Muhammad Ali Jinnah

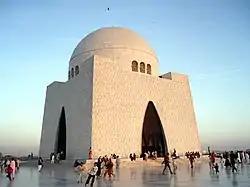
Tomb of Muhammad Ali Jinnah in Karachi

On 4 July 1947, Liaquat asked Mountbatten on Jinnah's behalf to recommend to the British king, George VI, that Jinnah be appointed Pakistan's first governor-general. This request angered Mountbatten, who had hoped to have that position in both dominions—he would be India's first post-independence governor-general—but Jinnah felt that Mountbatten would be likely to favour the new Hindu-majority state because of his closeness to Nehru. In addition, the governor-general would initially be a powerful figure, and Jinnah did not trust anyone else to take that office. Although the Boundary Commission, led by British lawyer Sir Cyril Radcliffe, had not yet reported, there were already massive movements of populations between the nations-to-be, as well as sectarian violence. Jinnah arranged to sell his house in Bombay and procured a new one in Karachi. On 7 August, Jinnah, with his sister and close staff, flew from Delhi to Karachi in Mountbatten's plane, and as the plane taxied, he was heard to murmur, "That's the end of that." On 11 August, he presided over the new constituent assembly for Pakistan at Karachi, and addressed them, "You are free; you are free to go to your temples, you are free to go to your mosques or to any other place of worship in this State of Pakistan ... You may belong to any religion or caste or creed—that has nothing to do with the business of the State ... I think we should keep that in front of us as our ideal and you will find that in course of time Hindus would cease to be Hindus and Muslims would cease to be Muslims, not in the religious sense, because that is the personal faith of each individual, but in the political sense as citizens of the State." On 14 August, Pakistan became independent; Jinnah led the celebrations in Karachi. One observer wrote, "here indeed is Pakistan's King Emperor, Archbishop of Canterbury, Speaker and Prime Minister concentrated into one formidable "Quaid-e-Azam"."